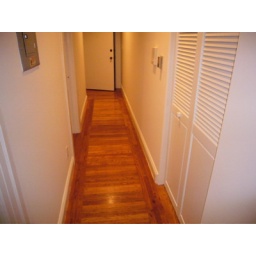
Bathroom on the near left, closet on the right, office on the far left and door into the apartment straight down.